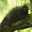
Label: porcupine